Art Potter

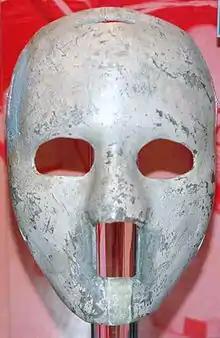
White fibreglass mask with holes for the eyes nose and mouth

Potter was elected president of the AAHA on November 14, 1955. and served four seasons in the position. He wanted to see more children playing the game for fun, advocated for shorter schedules, and felt that the game in general had become too physical. He wanted to see more temporary outdoor ice rinks constructed to meet the seasonal demands of minor hockey and recommended that rinks be located at schools if public parks had no available space.